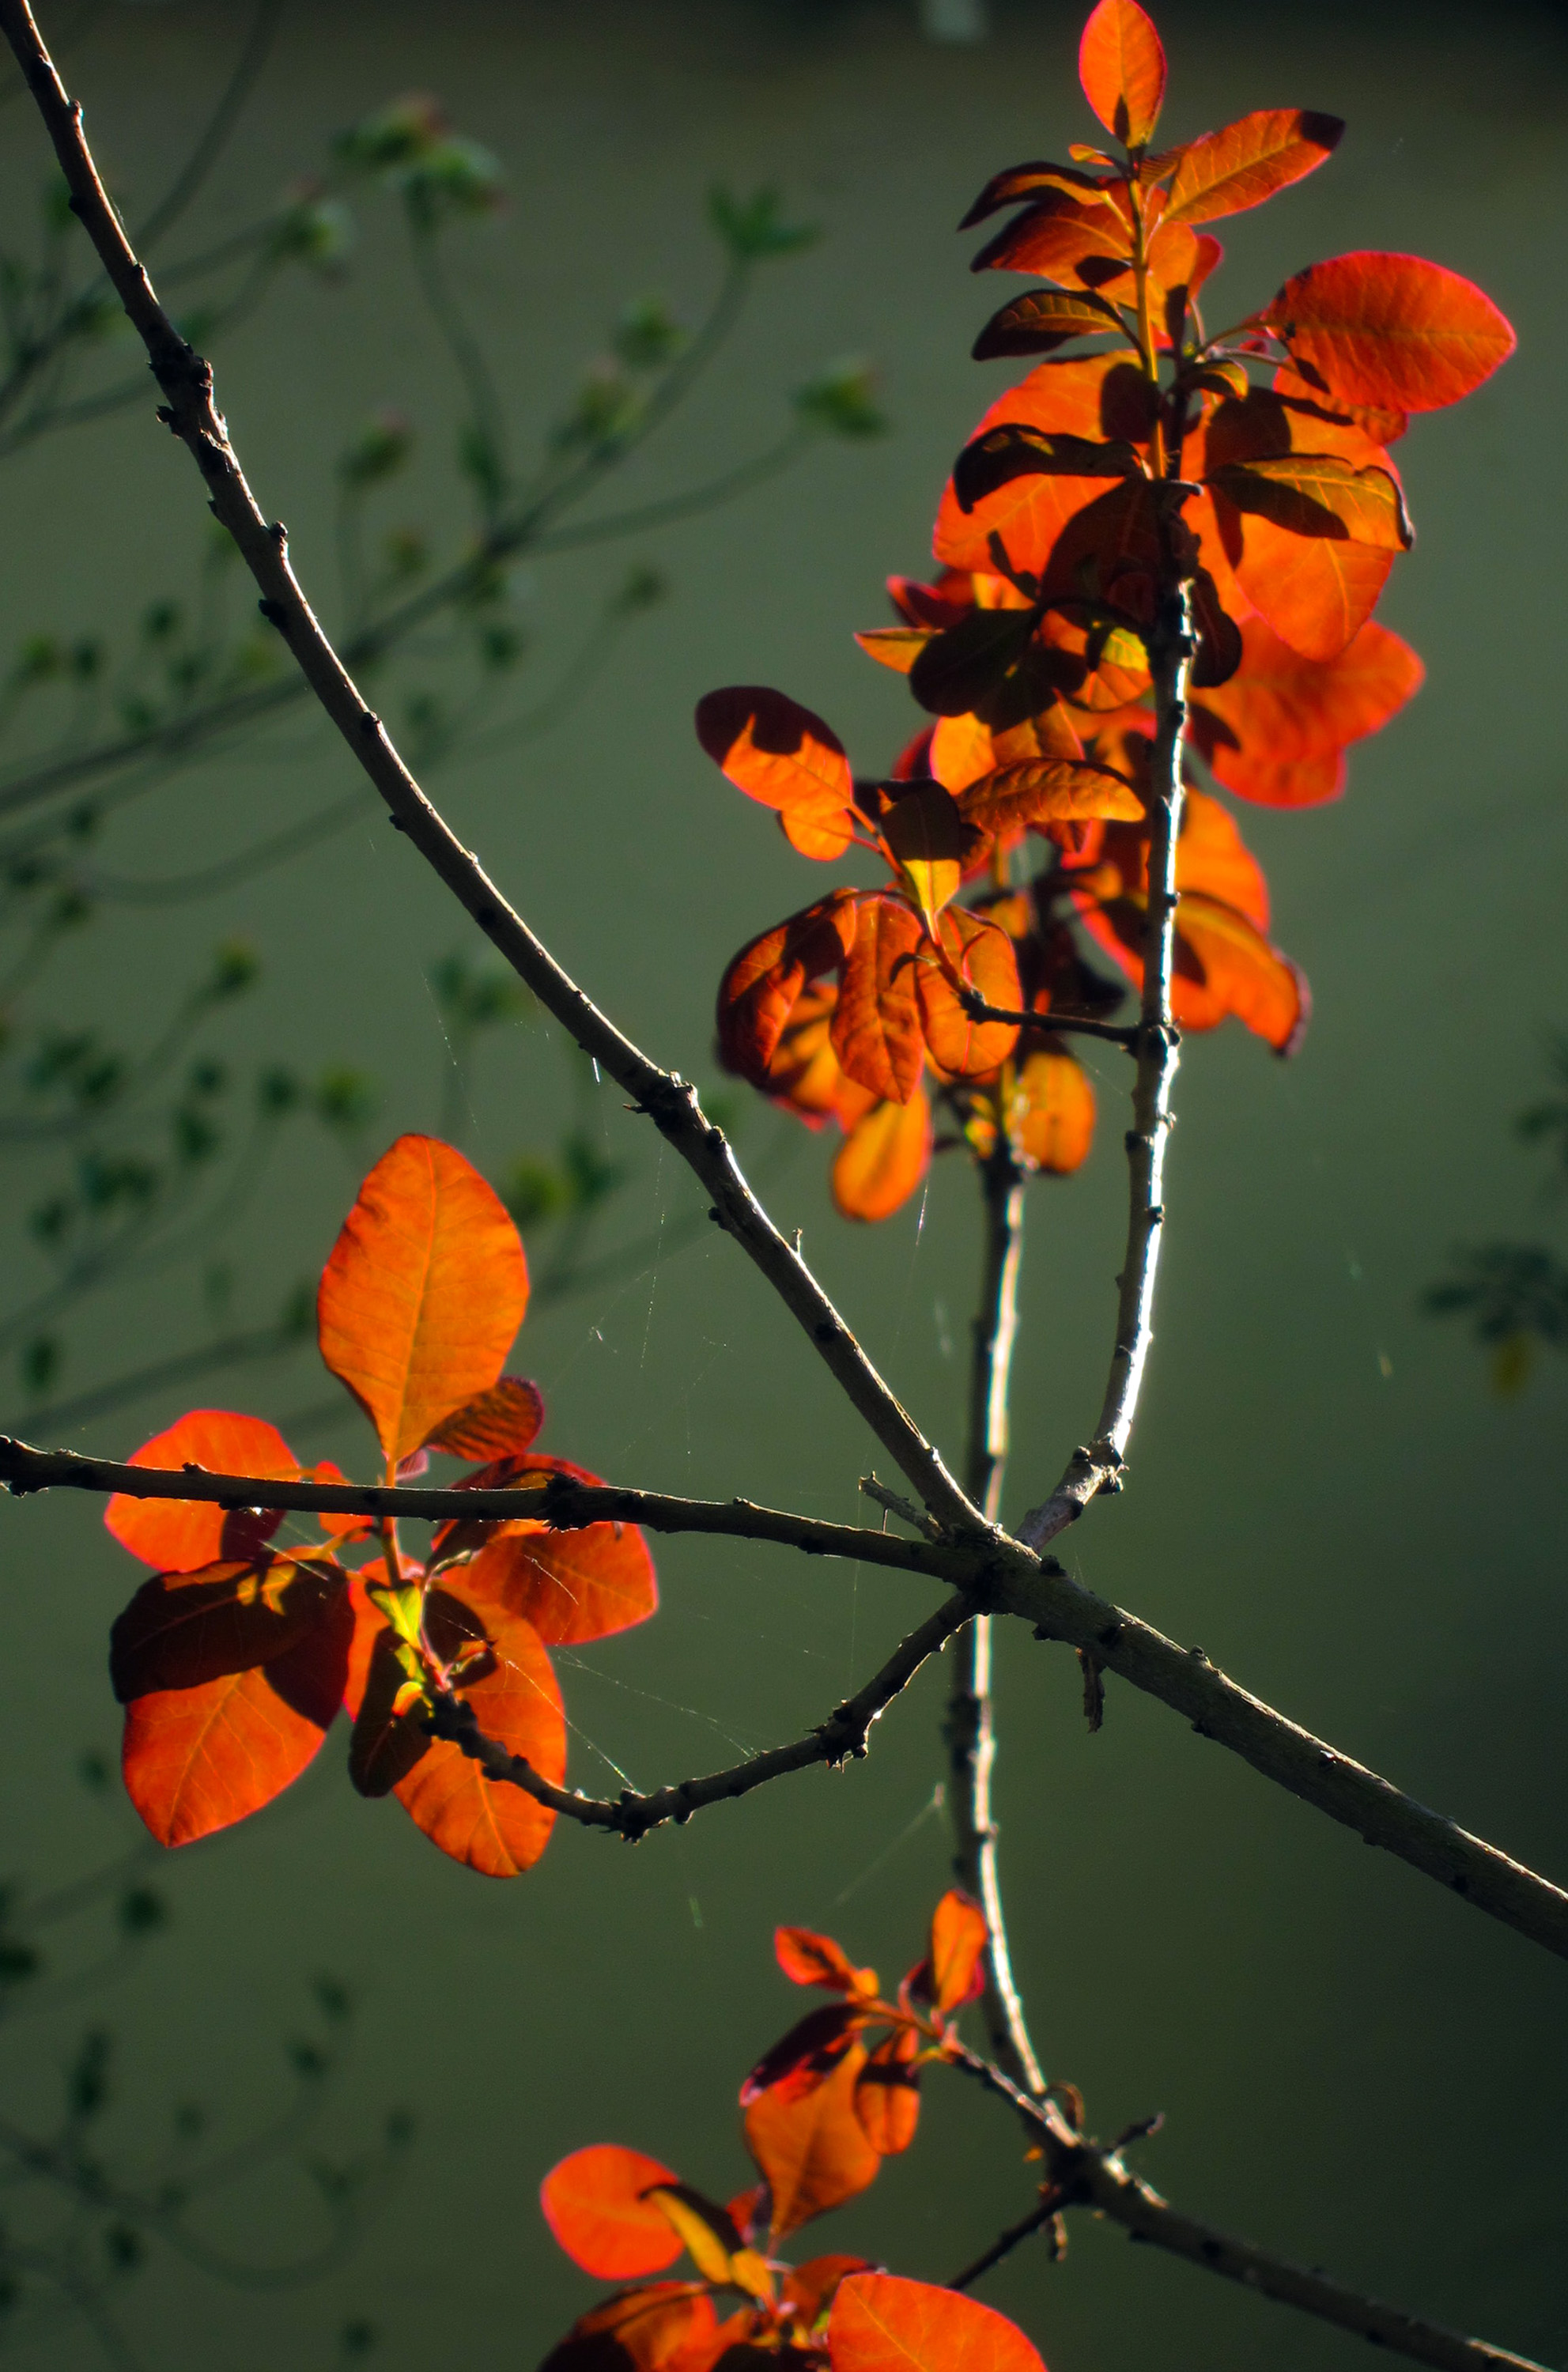
tree, nature, branch, blossom, plant, leaf, flower, petal, insect, autumn, botany, butterfly, yellow, flora, california, season, fauna, invertebrate, wildflower, shrub, sacramento, macro photography, plant stem